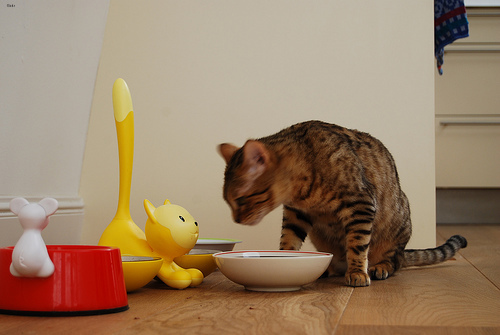
Breed: bengal